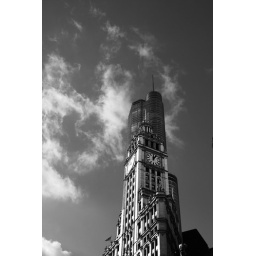
this photo is of the clock tower ( in front) and the trump tower (in back)